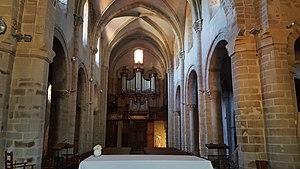
Intérieur de église Saint-Genès de Thiers en Auvergne.
L'église Saint-Genès est une église collégiale en partie romane située dans le centre médiéval de Thiers, dans le département du Puy-de-Dôme. Elle est un des points les plus centraux de la cité médiévale de Thiers, ayant été protégée par toutes les enceintes qui ont existé.